Questione della lingua

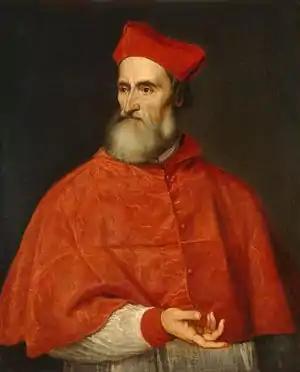
Titian: "Portrait of Pietro Bembo" (1539) Washington, National Gallery of Art

The critical period of the debate came in the 16th century, when writers' minds were focused on the urgent need to agree on a standard by the impact of printing. We can distinguish four main positions in the debate, though the various participants cannot always be fitted neatly into one or other of them: